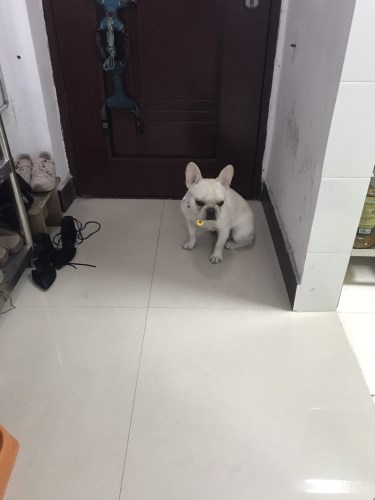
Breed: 1121-n000002-French_bulldog